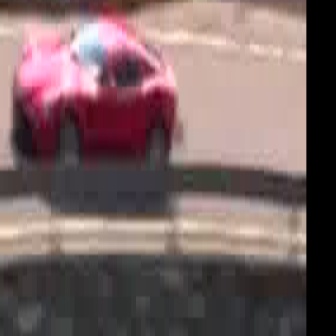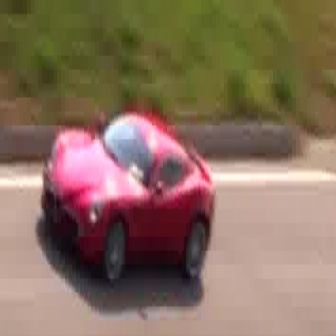
  Please identify the target specified by the bounding box [10,9,177,177] in the first image and locate it in the second image. Return the coordinates in [x_min,y_min,x_max,y_max] format.
Answer: [39,107,214,283]